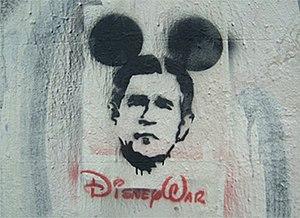
Un graffiti est une inscription exécutée sur une surface.